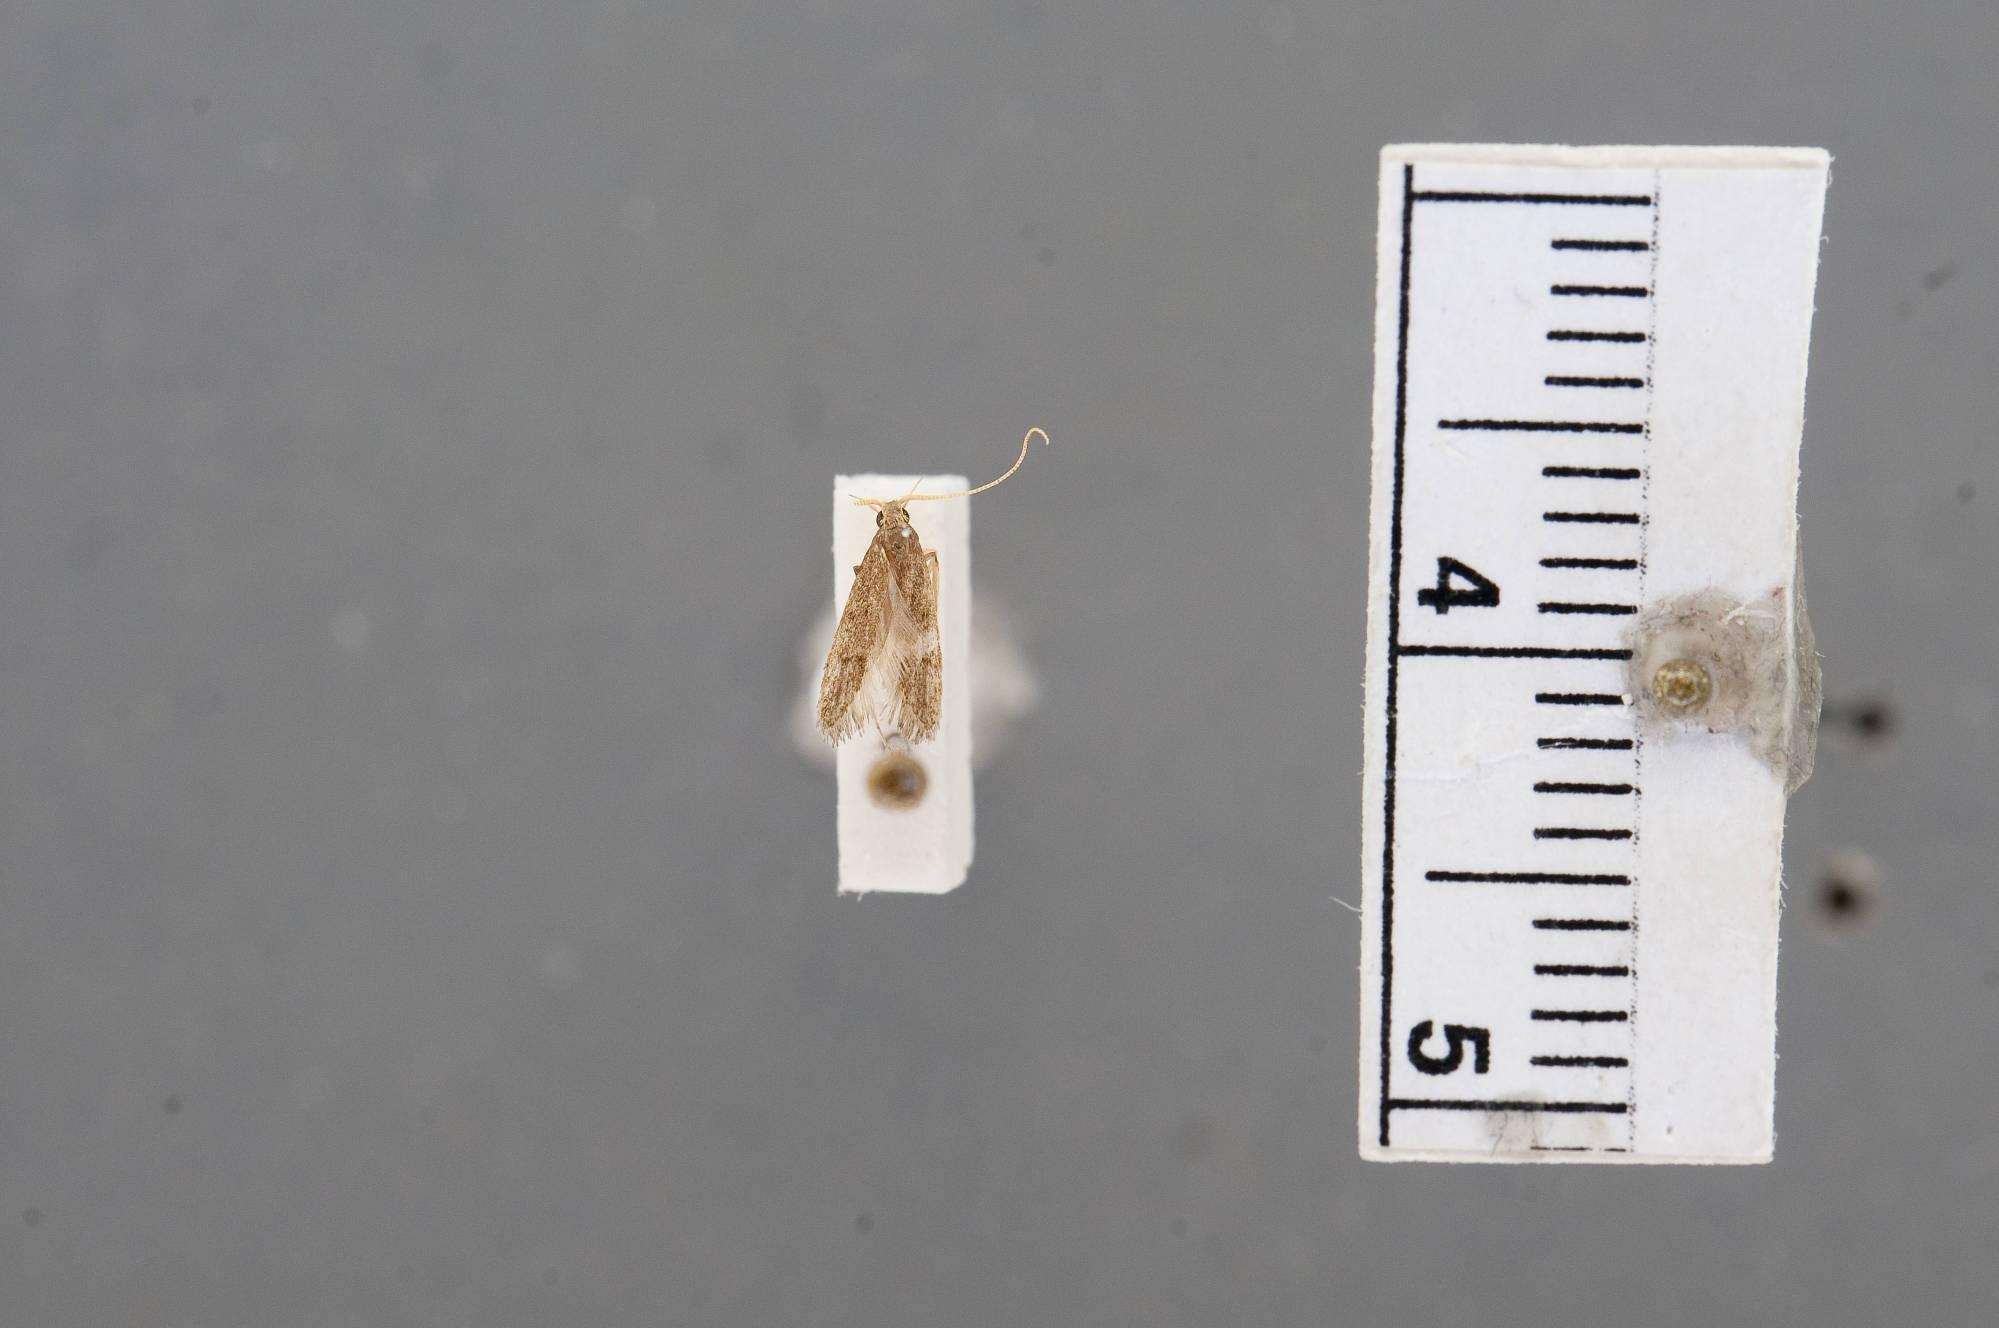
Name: Lecithocera plicata
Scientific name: Lecithocera plicata Wu & Park, 1999
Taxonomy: Animalia, Arthropoda, Insecta, Lepidoptera, Glossata, Lecithoceridae, Lecithocerinae
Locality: Uggalkaltota, Irrigation Bungalow, 350', Ratnapura, Sri Lanka
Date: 31 Jan 1970 to 8 Feb 1970